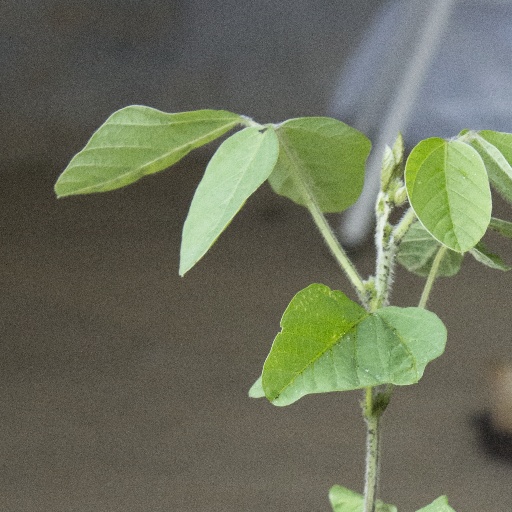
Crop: soybean